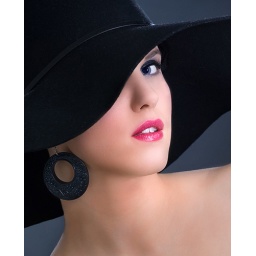
cat in a hat